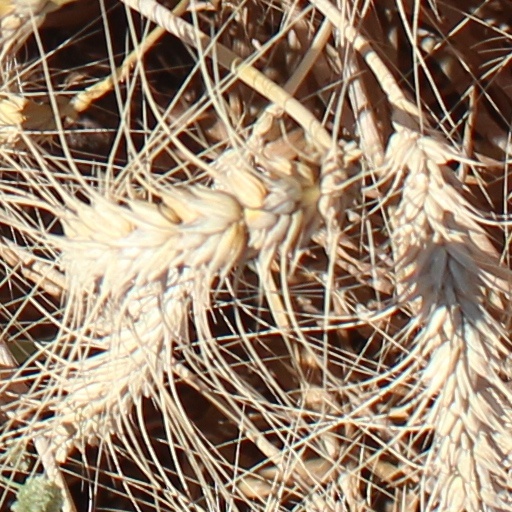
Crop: wheat